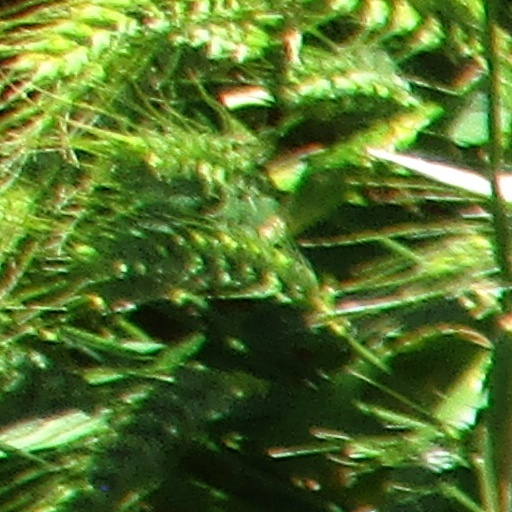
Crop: wheat